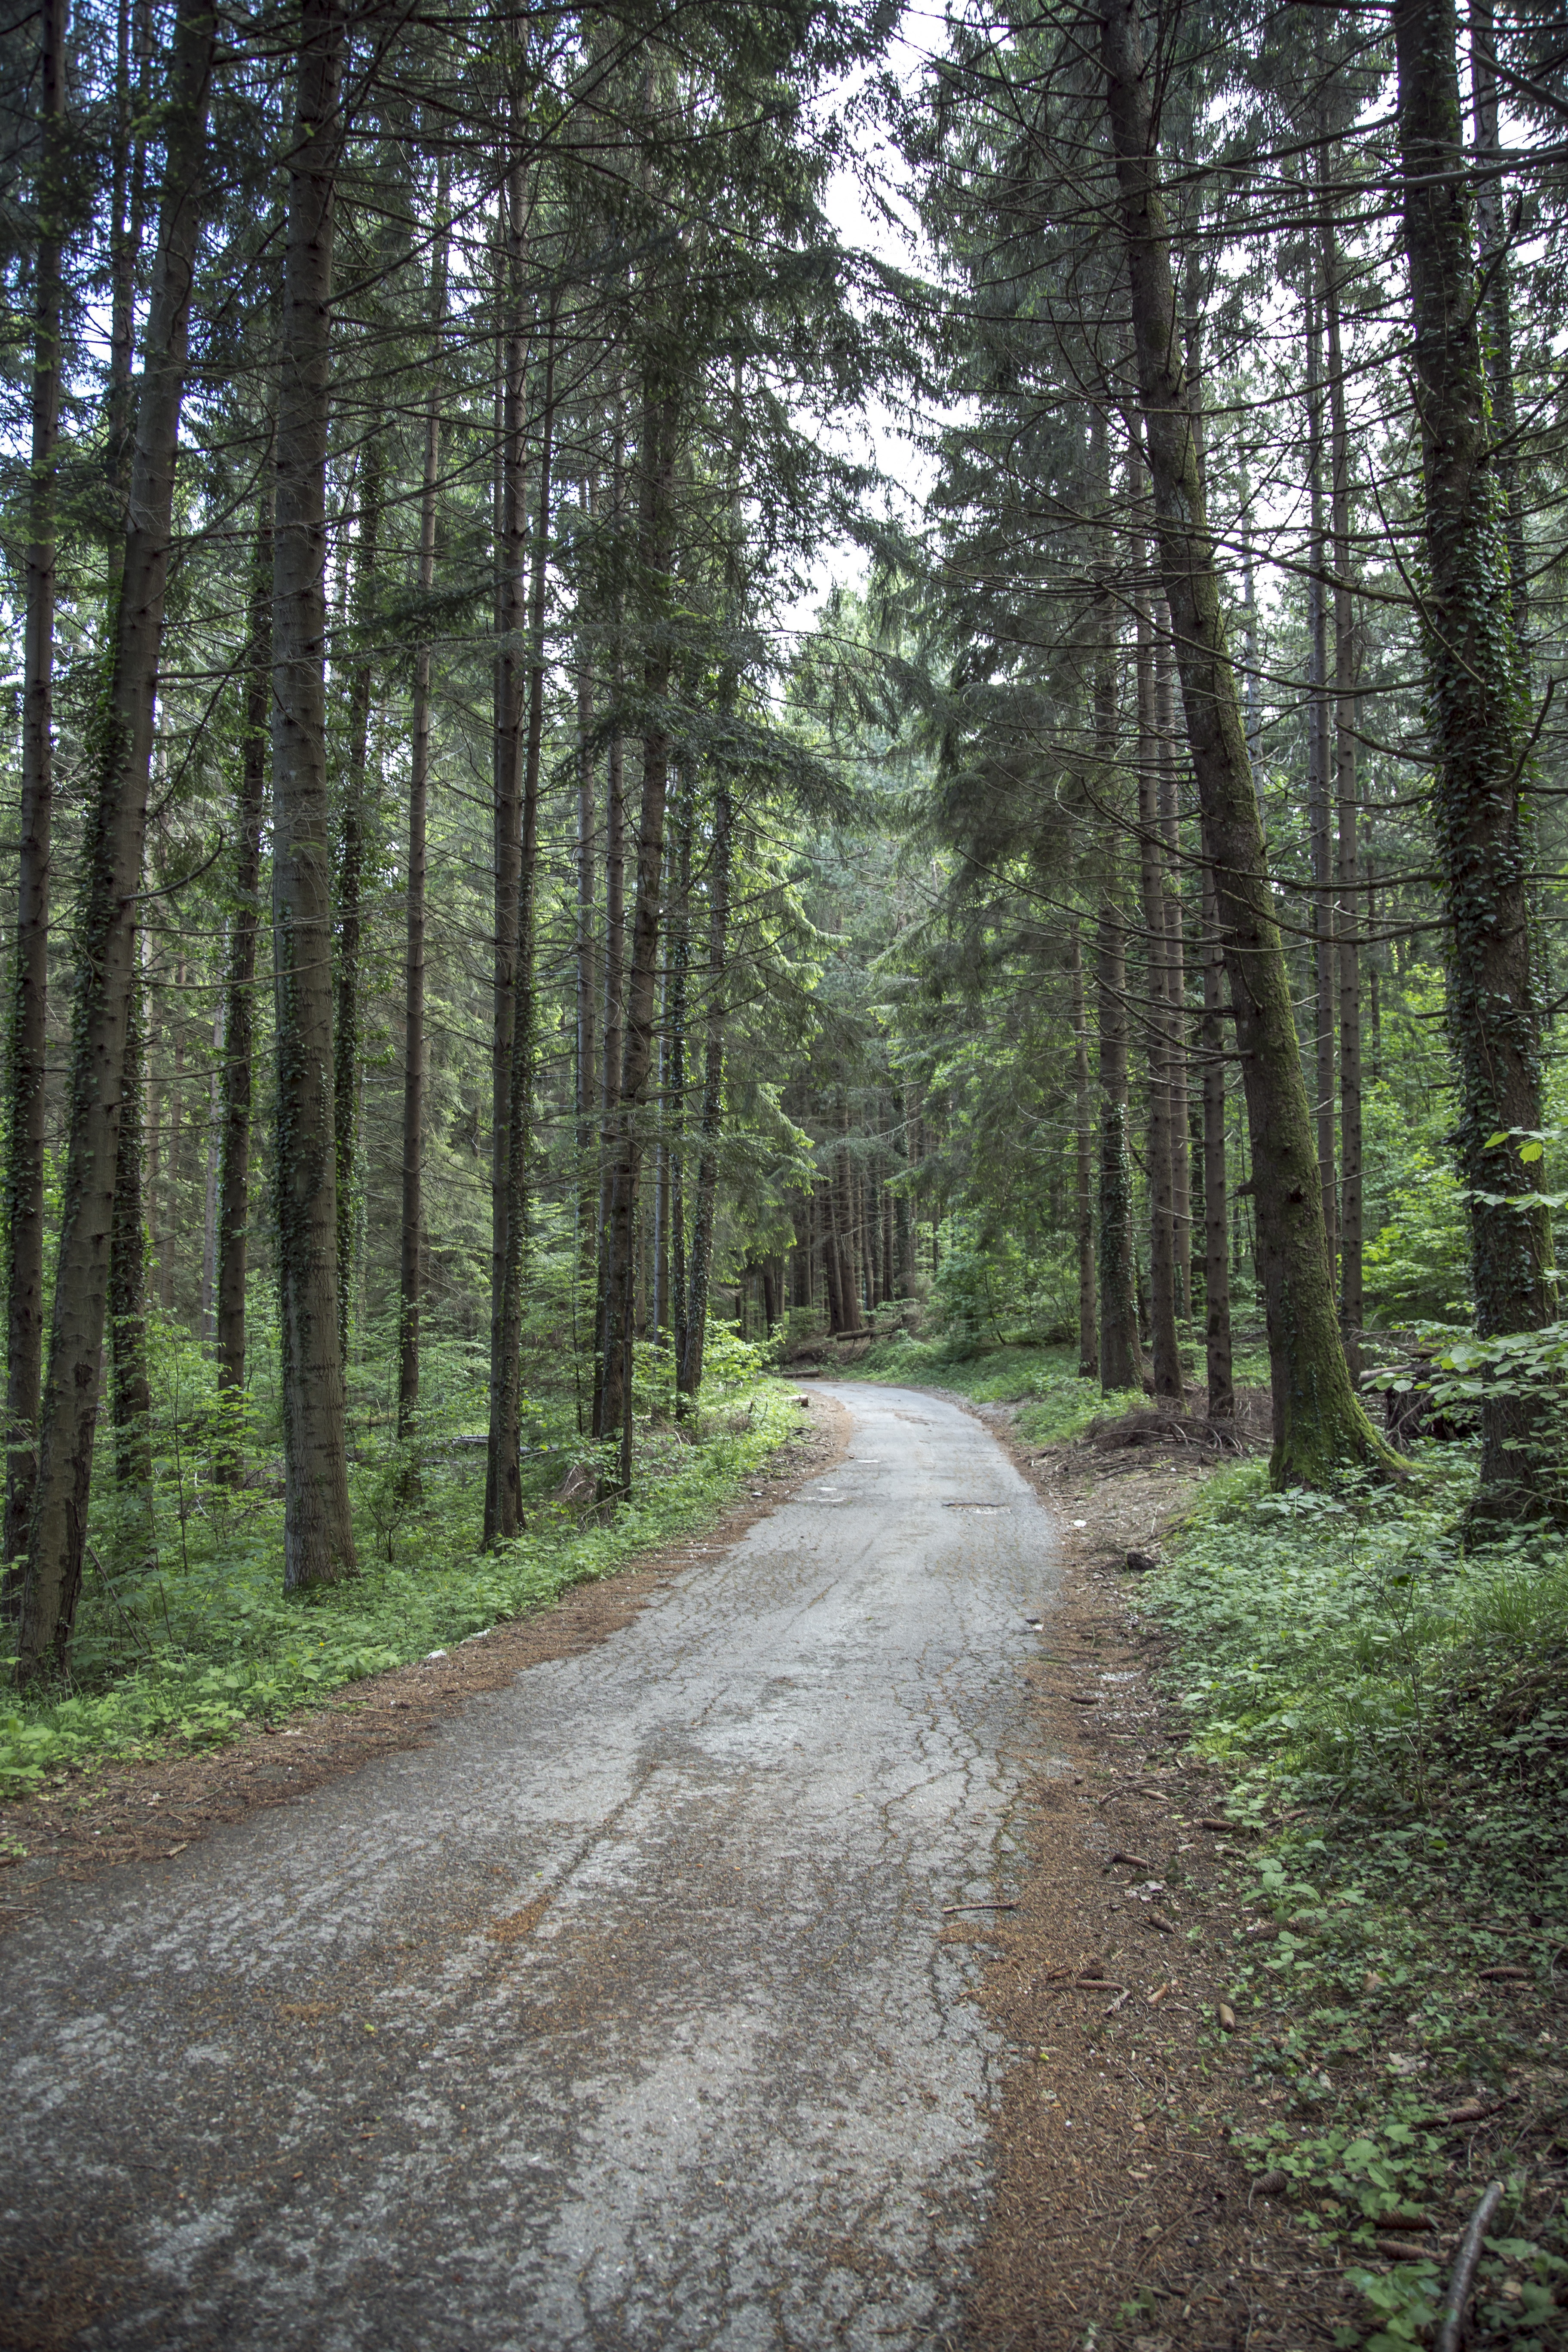
landscape, tree, nature, forest, path, wilderness, road, trail, sunlight, green, natural, park, scenery, outdoors, woods, coniferous, spruce, deciduous, grove, woodland, habitat, ecosystem, biome, old growth forest, natural environment, woody plant, temperate broadleaf and mixed forest, temperate coniferous forest